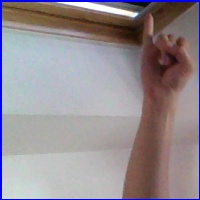
Letra: I